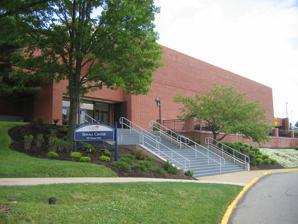
Building: Charles L. Sewall Center
Country: United States of America
Year built: 1985
40°31′13″N 80°12′53″W / 40.520212°N 80.21476°W / 40.520212; -80.21476 Charles L. Sewall Center , commonly referred to as the Sewall Center , and nicknamed " The Chuck" was a 3,056-seat multi-purpose arena in the Pittsburgh suburb of Moon Township, Pennsylvania . It was home to the Robert Morris Colonials men's and women's basketball teams as well as the women's volleyball team from 1985 until 2017. The Northeast Conference men's basketball tournament was held there four times. The inaugural game was held on November 30, 1985, when Robert Morris lost to Duquesne 80-65. The building, named for the university's president from 1967 to 1989, replaced the John Jay Center in 1985. Exterior, Summer 2008 Interior, Summer 2008 Robert Morris University announced plans to either renovate and expand or build a brand new arena for Colonials basketball in 2010.  On January 19, 2017, the University announced that the Sewall Center would be torn down to make way for its replacement, the UPMC Events Center , a 140,000 square foot building with a 4,000 seat arena. The Sewall Center held its last event, a volleyball tournament, on September 15-16, 2017, after which demolition started. See also List of NCAA Division I basketball arenas References